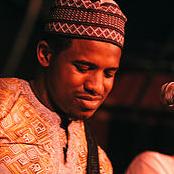
Age: 28